Operational Dress Uniform

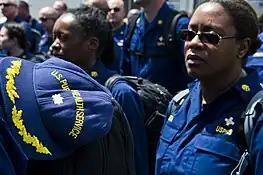
USPHS CC officers wearing ODUs in 2014

In 2008, a new generation of the ODU was introduced and gradually replaced the tucked version through 2012. This second generation featured an untucked shirt blouse, and was therefore unofficially known as the "Untucked ODU." The blouse featured a Coast Guard insignia embroidered in black on the right breast pocket and the trouser cargo pocket flaps.